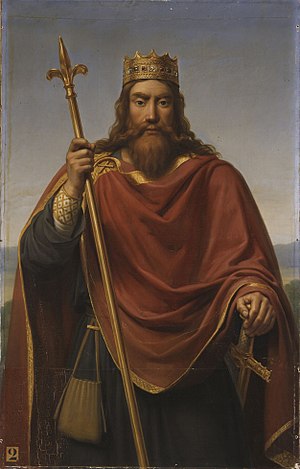
François-Louis Dejuinne
François Louis Hardy de Juinne dit Dejuinne var en fransk maler. Han var fra hav var 17 år elev af Girodet-Trioson og malede historiske motiver.